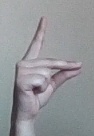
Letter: ta